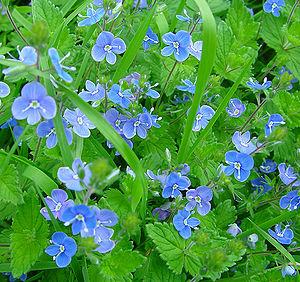
Une répartition cosmopolite en biogéographie, caractérise l'aire de répartition géographique d'une catégorie d'êtres vivants si étendue qu'elle peut être rencontrée dans toutes les régions du monde. Le qualificatif s'applique également à certaines maladies. S'opposant au concept d'endémisme, ce type de répartition est parfois désigné sous le nom de pandémisme.